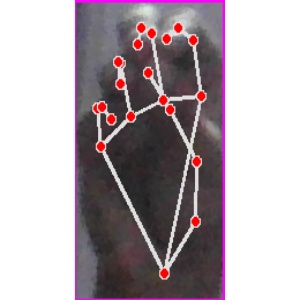
अक्षर: ङ